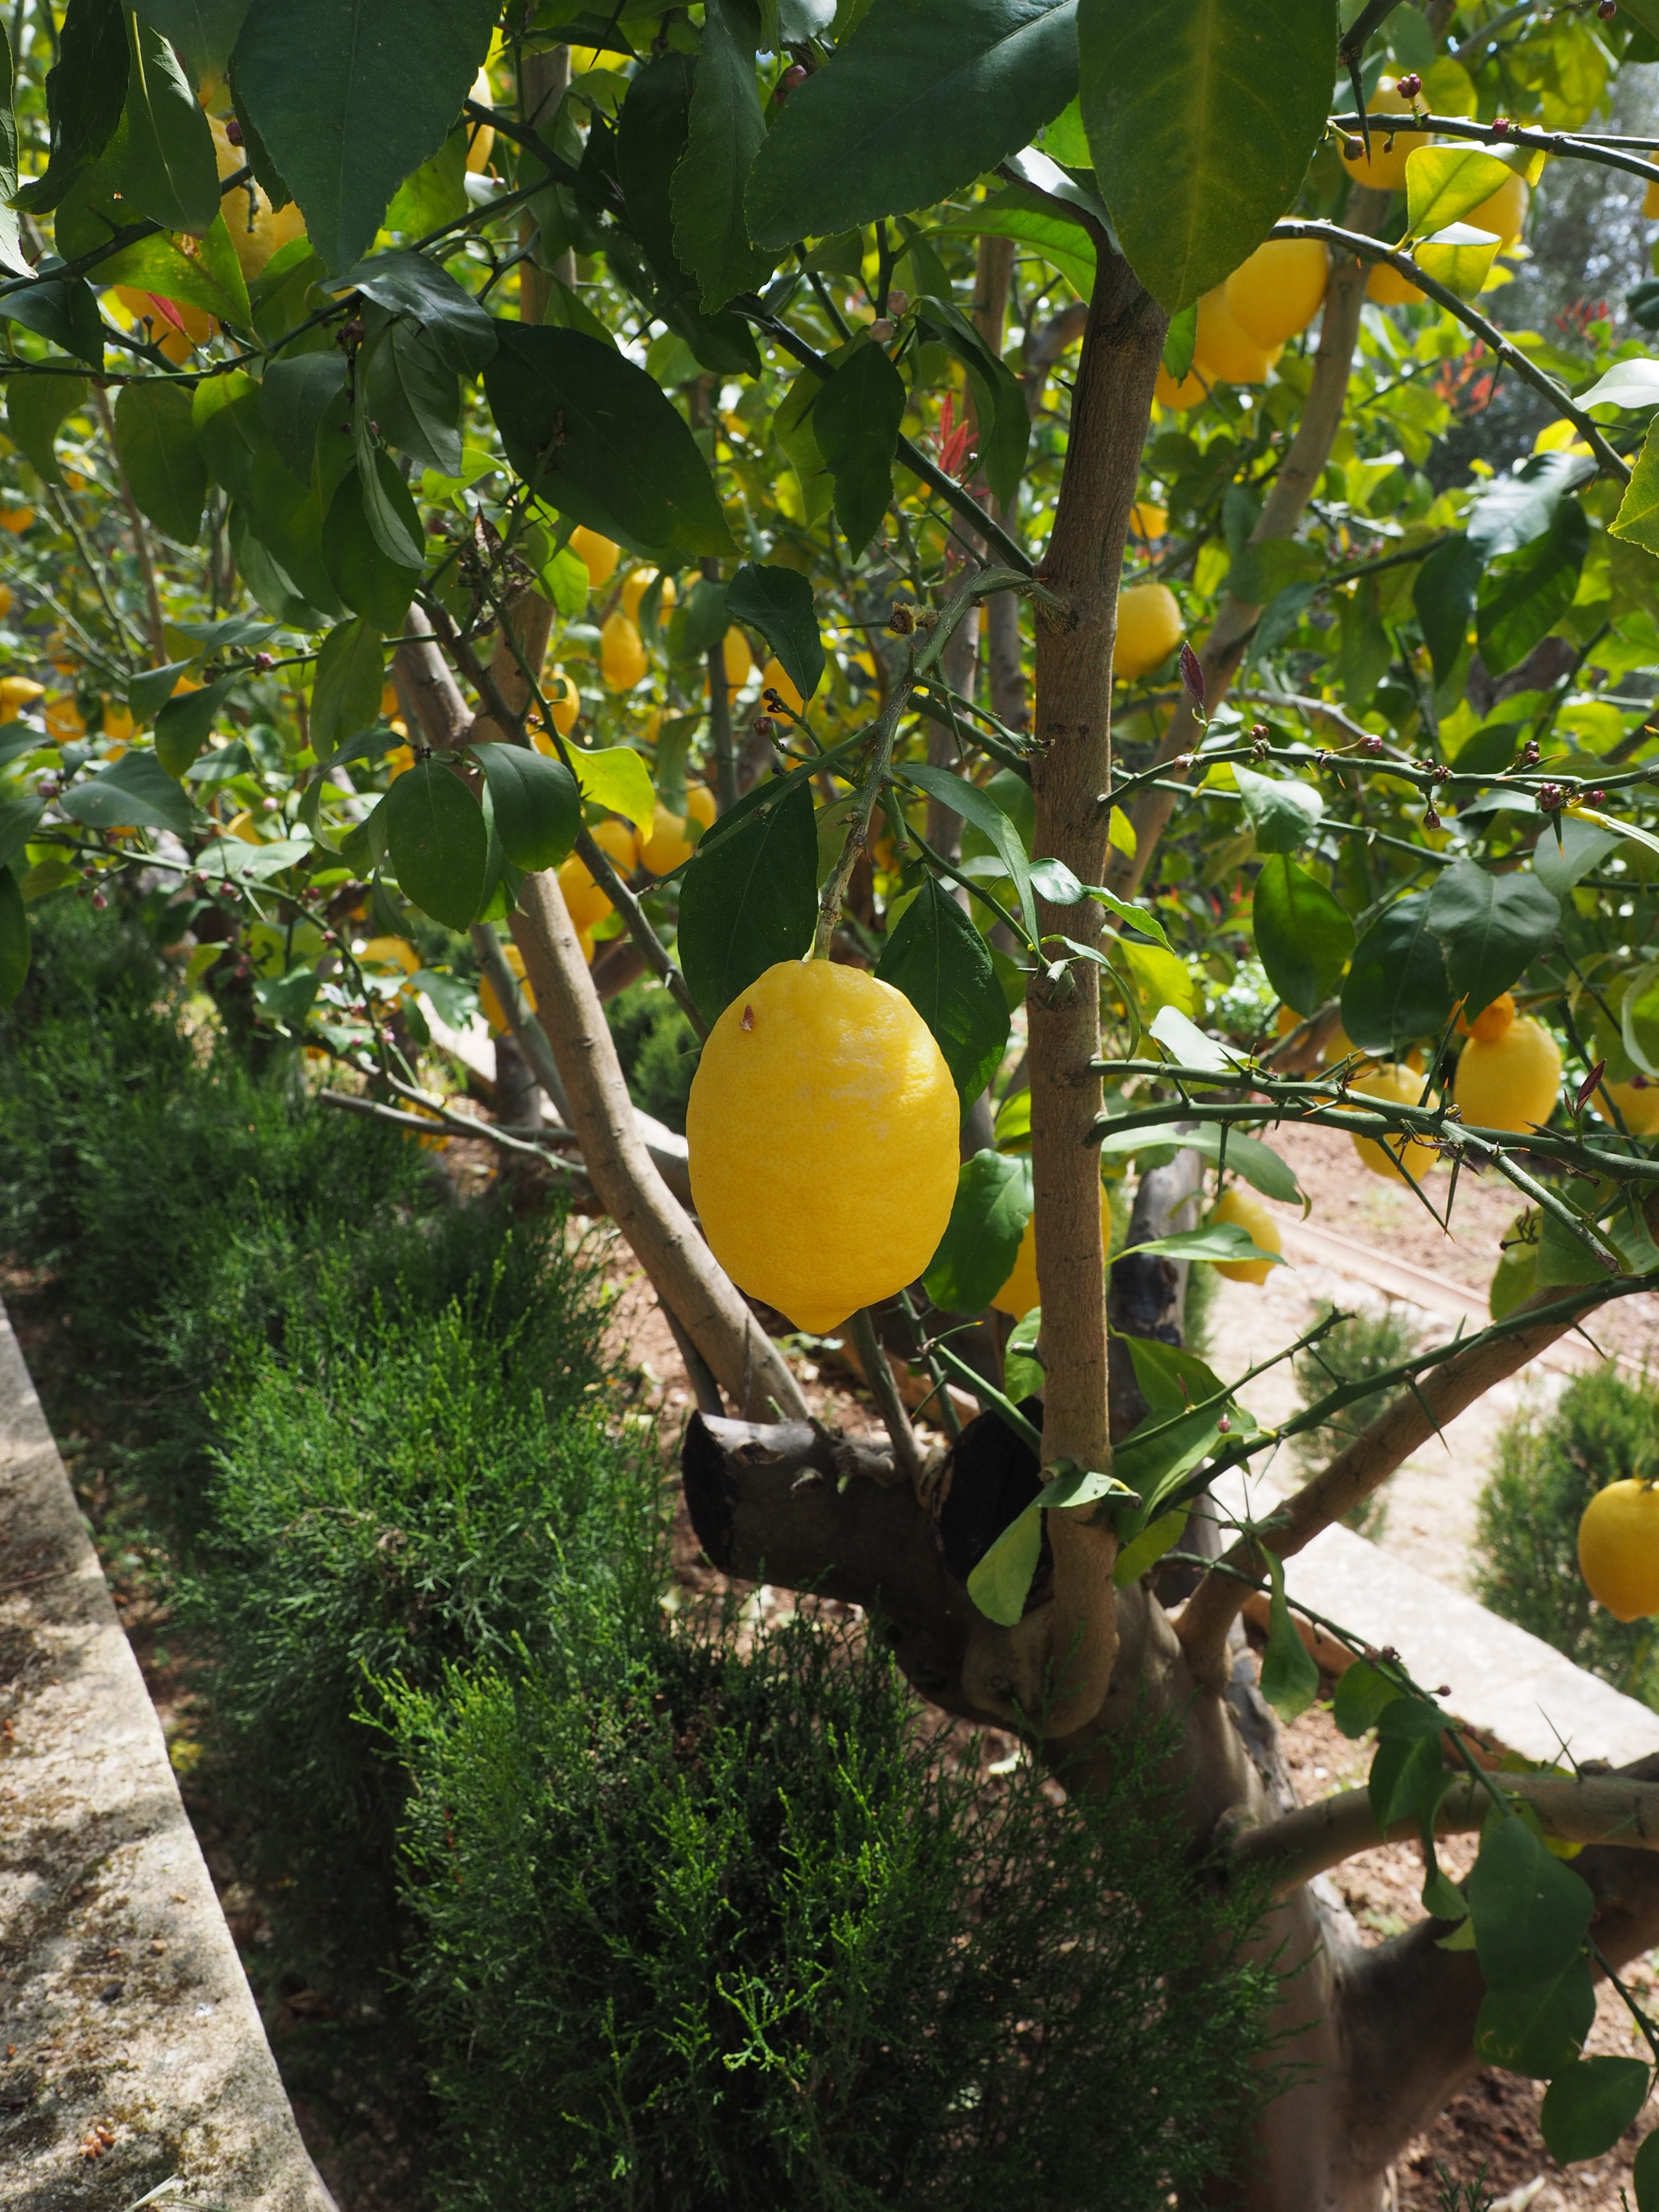
tree, branch, plant, fruit, leaf, flower, ripe, food, produce, botany, yellow, garden, healthy, flora, lemon, gourd, tropical fruit, lemon tree, vitamins, citrus, bright yellow, limone, depend, flowering plant, fruity, citrus limon, land plant